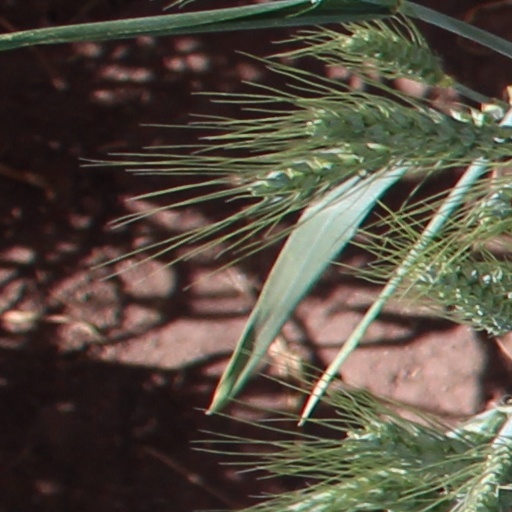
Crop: wheat